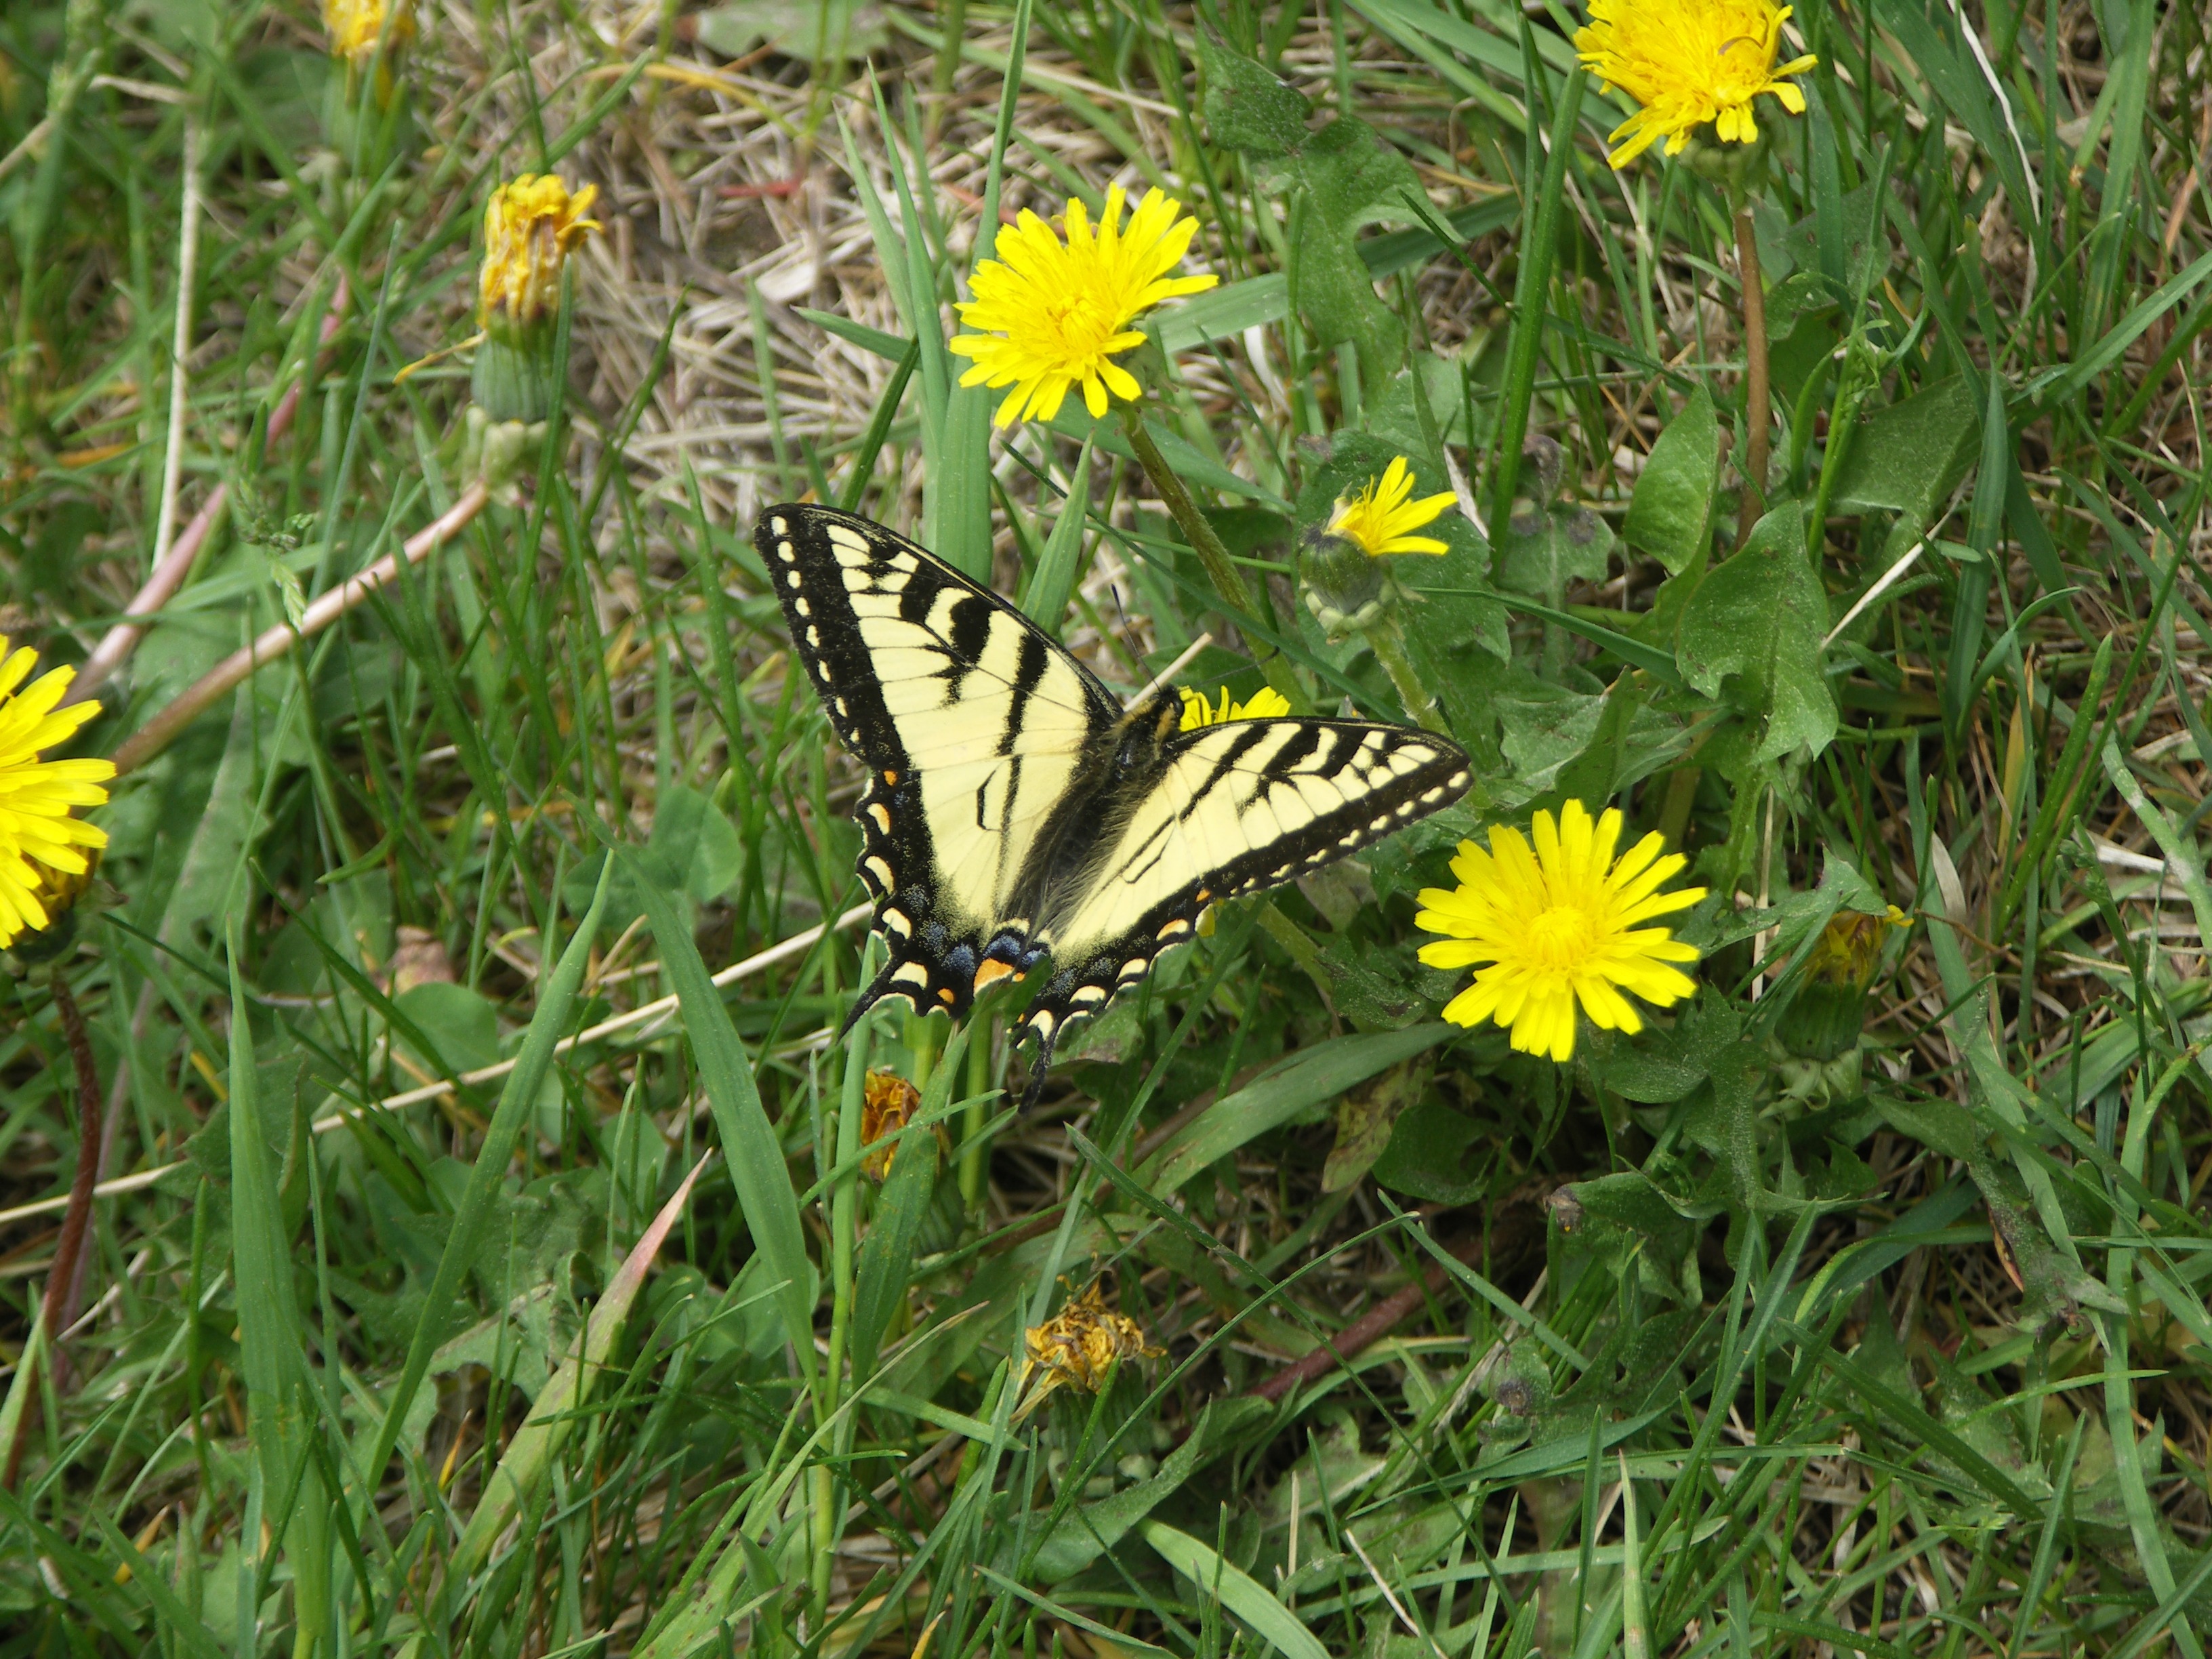
grass, plant, lawn, meadow, prairie, flower, insect, botany, butterfly, yellow, flora, fauna, invertebrate, wildflower, monarch butterfly, butterflies, nectar, flowering plant, daisy family, dovetail, pollinator, annual plant, land plant, moths and butterflies